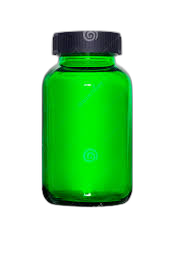
Waste category: glass